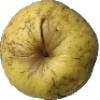
Label: golden_apple